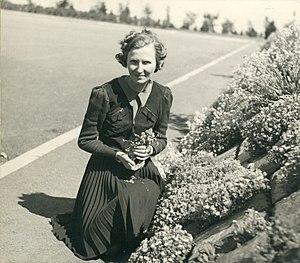
Marcelle Gauvreau, directrice de l'École de l'Éveil. 1941. Jardin Botanique de Montréal.
Marcelle Gauvreau, née le 28 février 1907 à Rimouski et morte le 16 décembre 1968, est une naturaliste et enseignante québécoise.